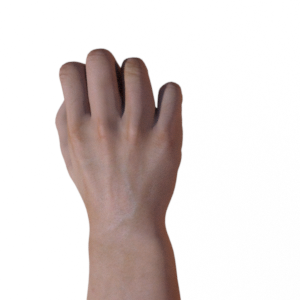
Label: rock